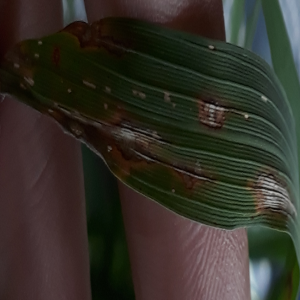
Disease: Blast